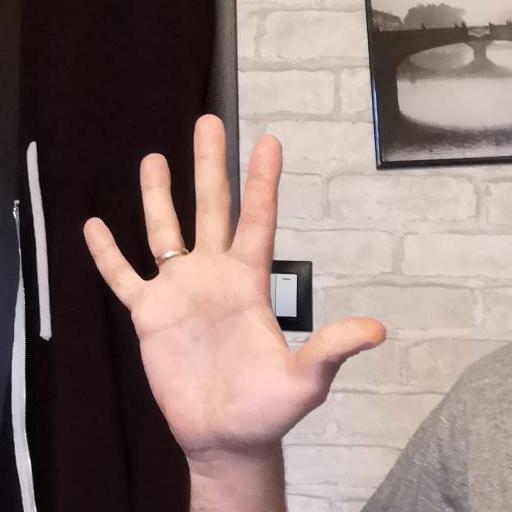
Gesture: palm